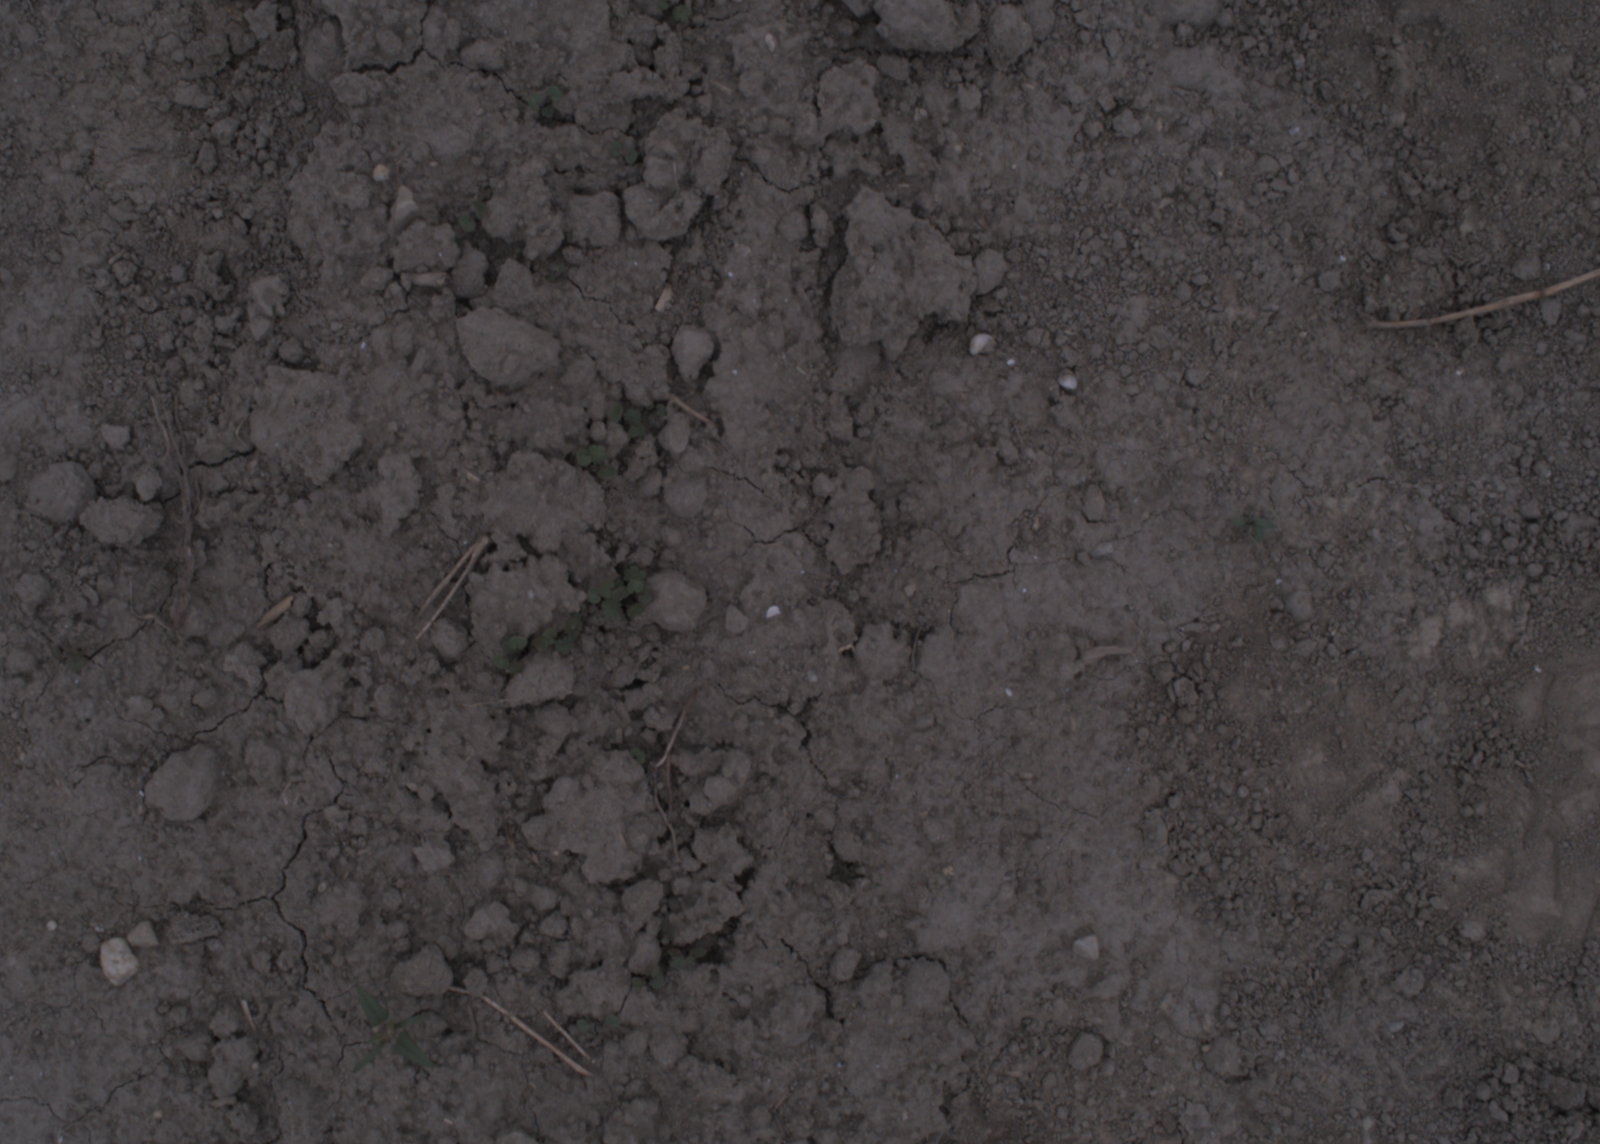
Capture date: 17.08.2020 10:46:51
Weather: cloudy
Wind: light
Seeding date: 21.07.2020
Plant canopy height (mm): 910